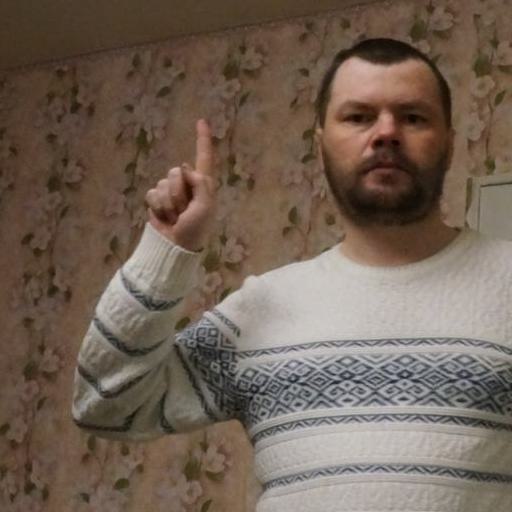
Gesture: one